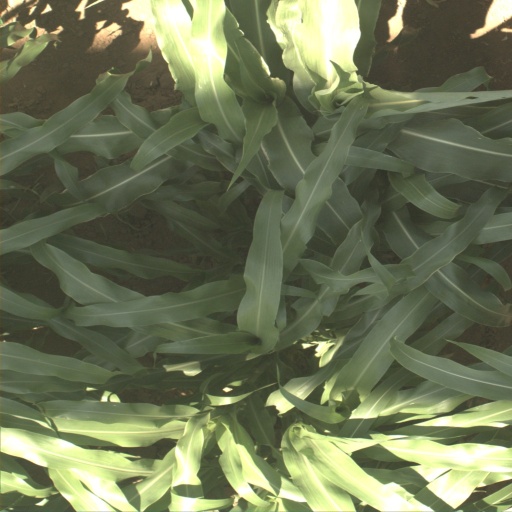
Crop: sorghum